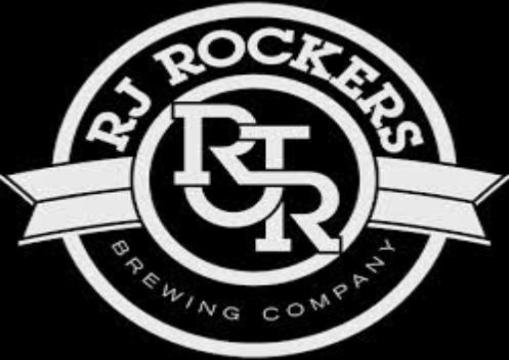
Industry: Food